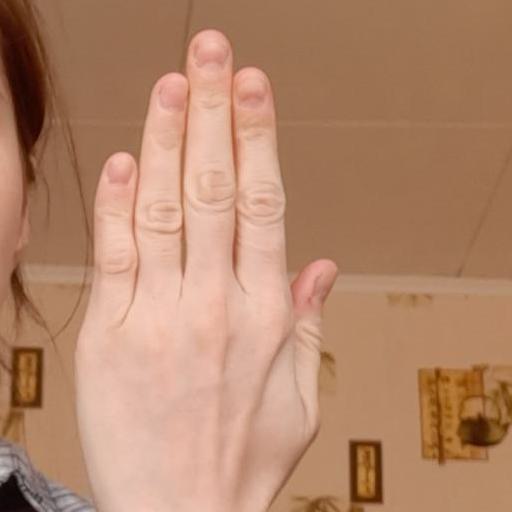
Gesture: stop_inverted